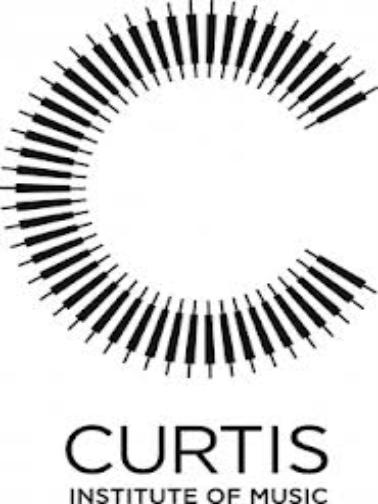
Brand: Curtis
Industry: Electronic